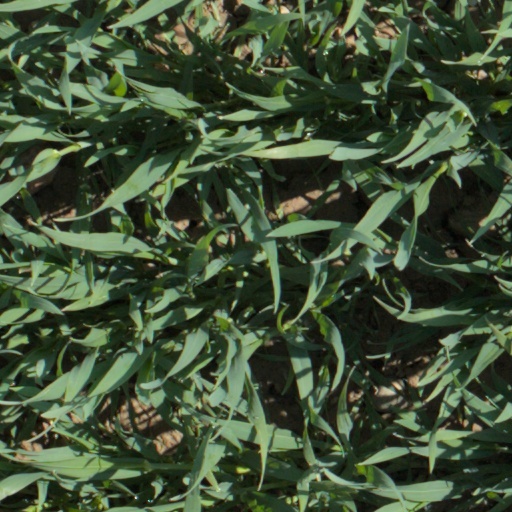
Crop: wheat